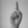
ASL letter: D